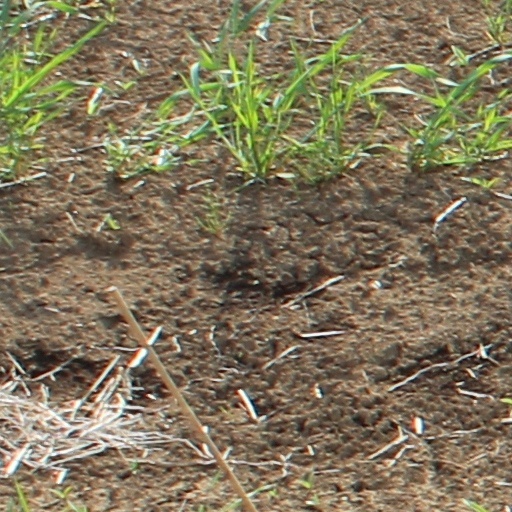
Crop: wheat